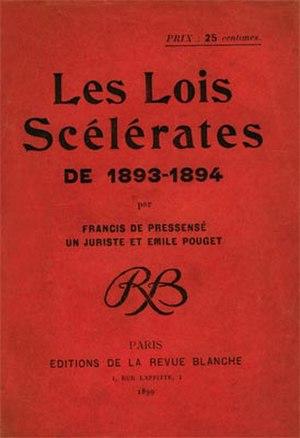
Francis de Pressensé et Émile Pouget - Les Lois Scélérates de 1893-1894 - Editions de ""La Revue Blanche"" 1899"
Les lois de 1894 sur l'anarchisme, souvent qualifiées de « lois scélérates », sont une série de lois votées en France sous la Troisième République. Elles visaient à réprimer le mouvement anarchiste, responsable de nombreux attentats durant les années précédentes. L'expression fut notamment popularisée par Francis de Pressensé, Émile Pouget et Léon Blum dans un pamphlet publié en 1899, Les Lois Scélérates de 1893-1894.
La Revue blanche est une revue littéraire et artistique, de sensibilité anarchiste, à laquelle collaborèrent les plus grands écrivains et artistes de l'époque.
Henri Antoine Balthazard Dubost dit Antonin Dubost, né à l'Arbresle le 6 avril 1844, mort à Paris le 15 avril 1921, est un clerc de notaire, journaliste, préfet, conseiller d'État et homme d'État français.
Émile Pouget, né à Pont-de-Salars le 12 octobre 1860 et mort à Lozère le 21 juillet 1931, est un militant anarchiste, antimilitariste et syndicaliste révolutionnaire français.
Francis Charles Dehault de Pressensé, né le 30 septembre 1853 à Paris, où il est mort le 19 janvier 1914, est un journaliste, député et personnalité politique français. Il est membre fondateur et président de la Ligue des droits de l'homme.